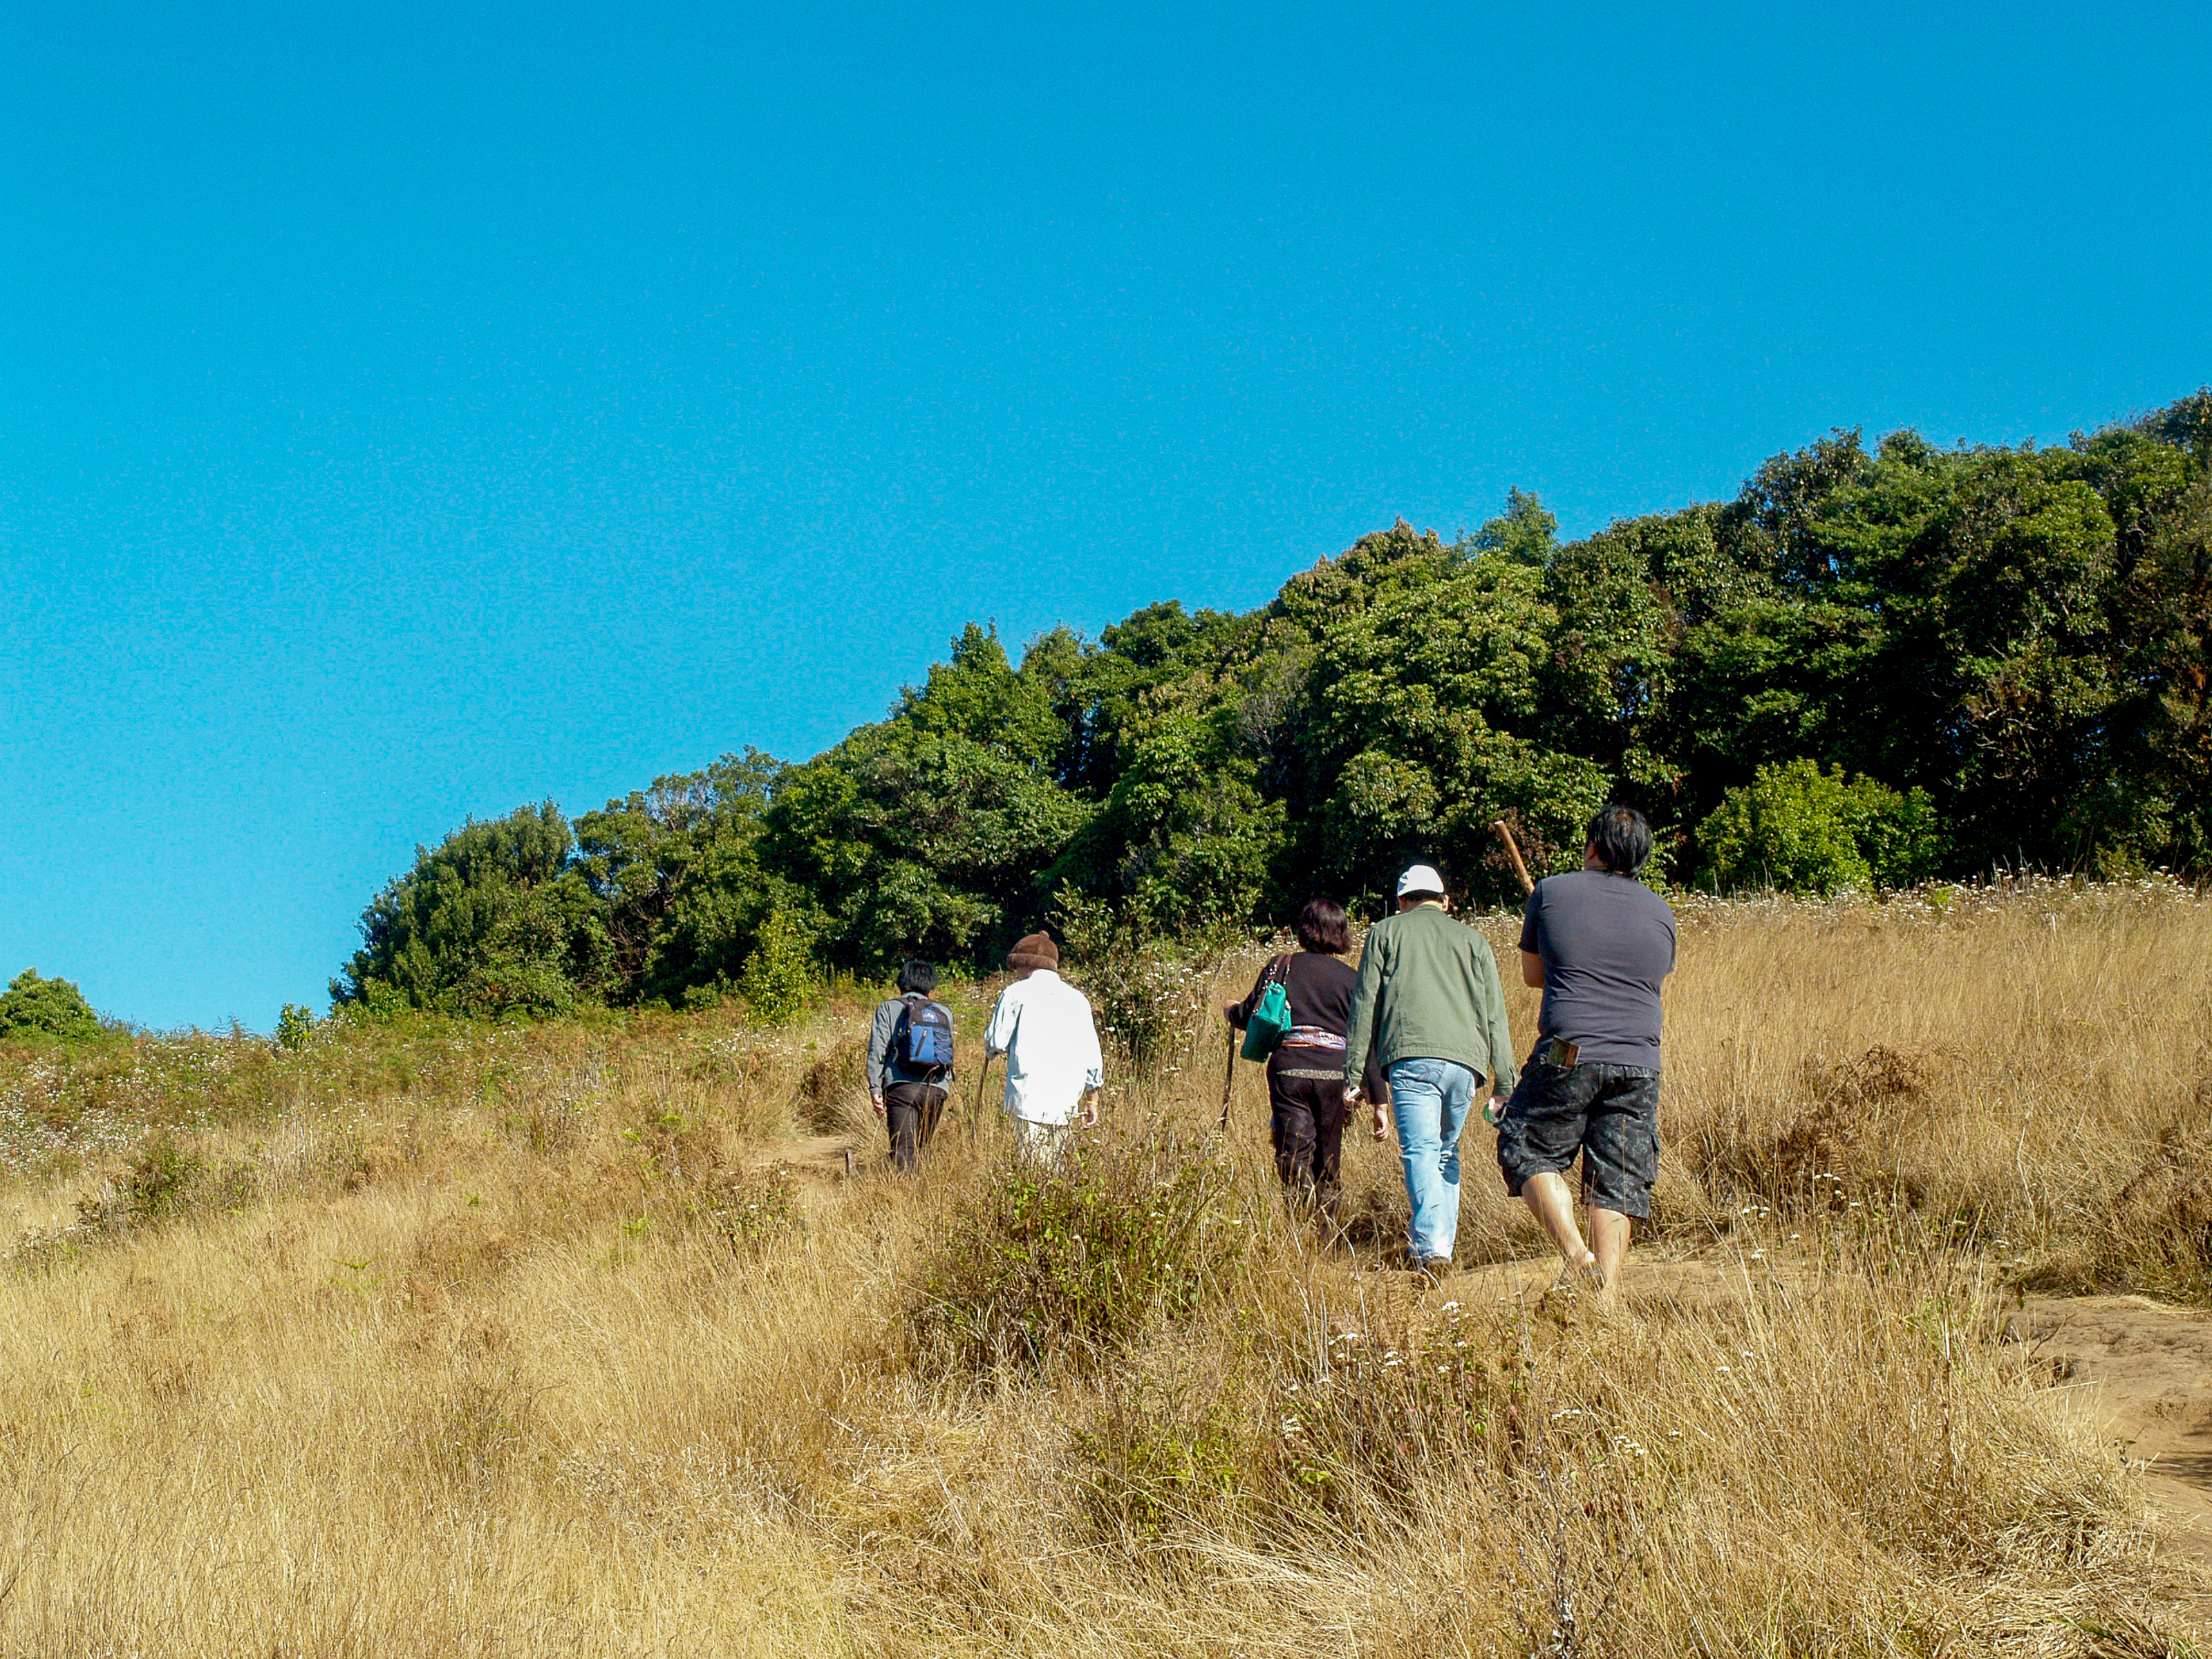
thailand, landscape, travel, chiangmai, nature, inthanon, asia, national, mountain, sky, background, high, hill, forest, view, green, cloud, doi, park, tourism, outdoor, natural, scene, peak, tree, environment, tourist, thai, scenery, asian, ecosystem, grassland, mountainous landforms, wilderness, vegetation, shrubland, path, nature reserve, grass, plant, ridge, plant community, rural area, prairie, walking, field, ecoregion, grass family, savanna, hiking, adventure, trail, recreation, escarpment, rock, plain, national park, steppe, pasture, agriculture